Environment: real
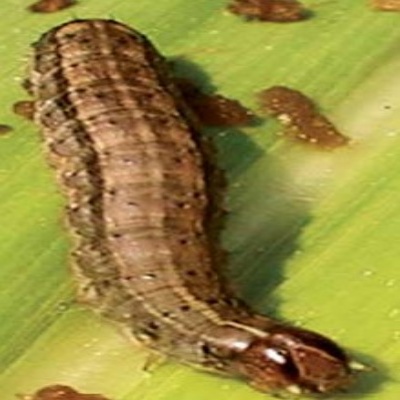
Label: fall_armyworm